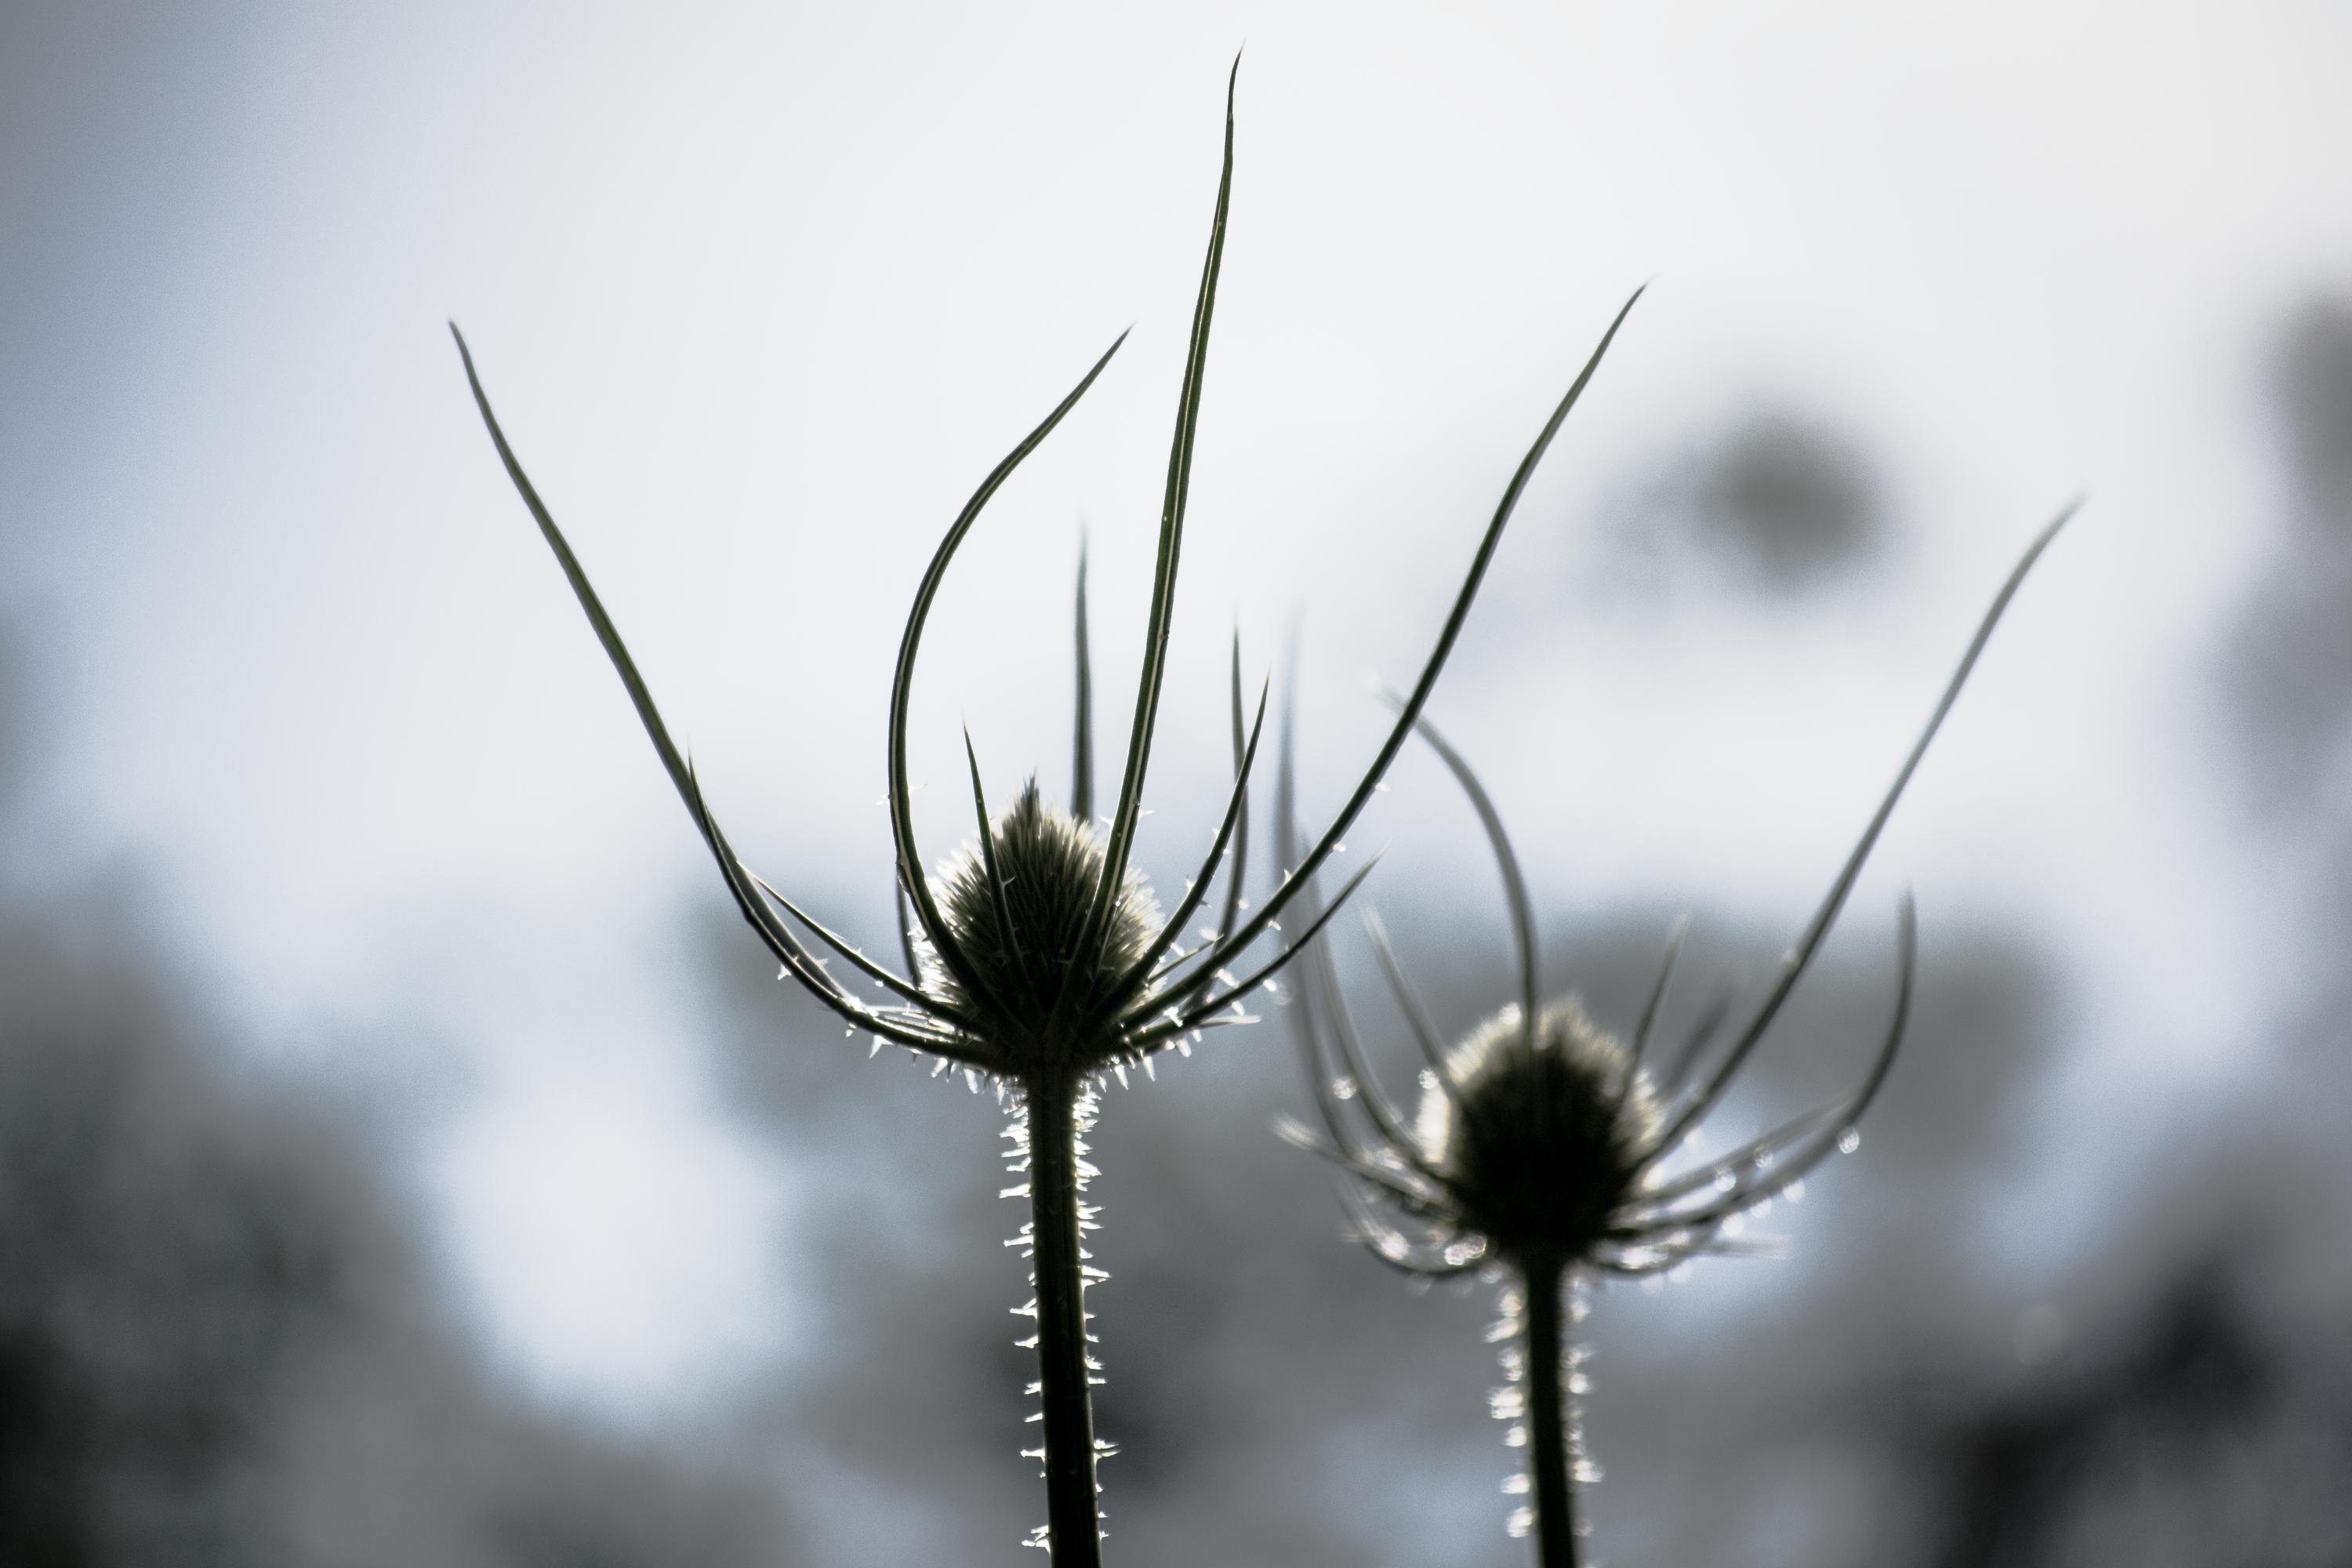
nature, branch, black and white, plant, photography, leaf, flower, europe, nikon, monochrome, flora, twig, close up, nikkor, curuyann, macro photography, daisy family, monochrome photography, plant stem